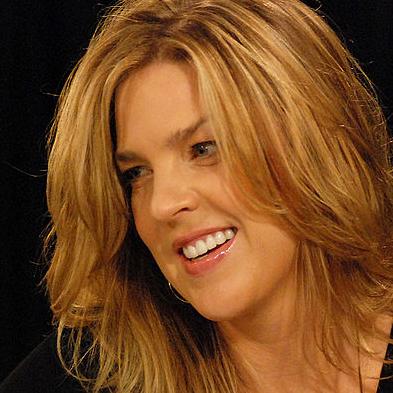
Age: 42